Charlie Sheen

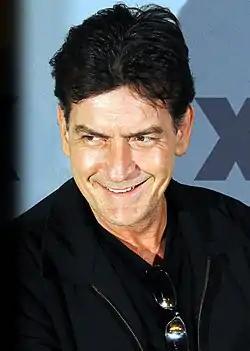
Sheen in 2012

In 2000, Sheen debuted on the small screen when he replaced Michael J. Fox for the last two seasons of the sitcom "Spin City". For his work on "Spin City", Sheen was nominated for two ALMA Awards and won his first Golden Globe for Best Performance by an Actor in a Television Series – Musical or Comedy. The series ended in 2002. He also appeared in "Scary Movie 3" (2003), "Scary Movie 4" (2006) and "Scary Movie 5" (2013) entries in the popular horror-spoof series "Scary Movie".